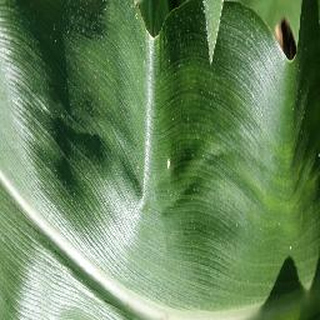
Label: healthy_corn